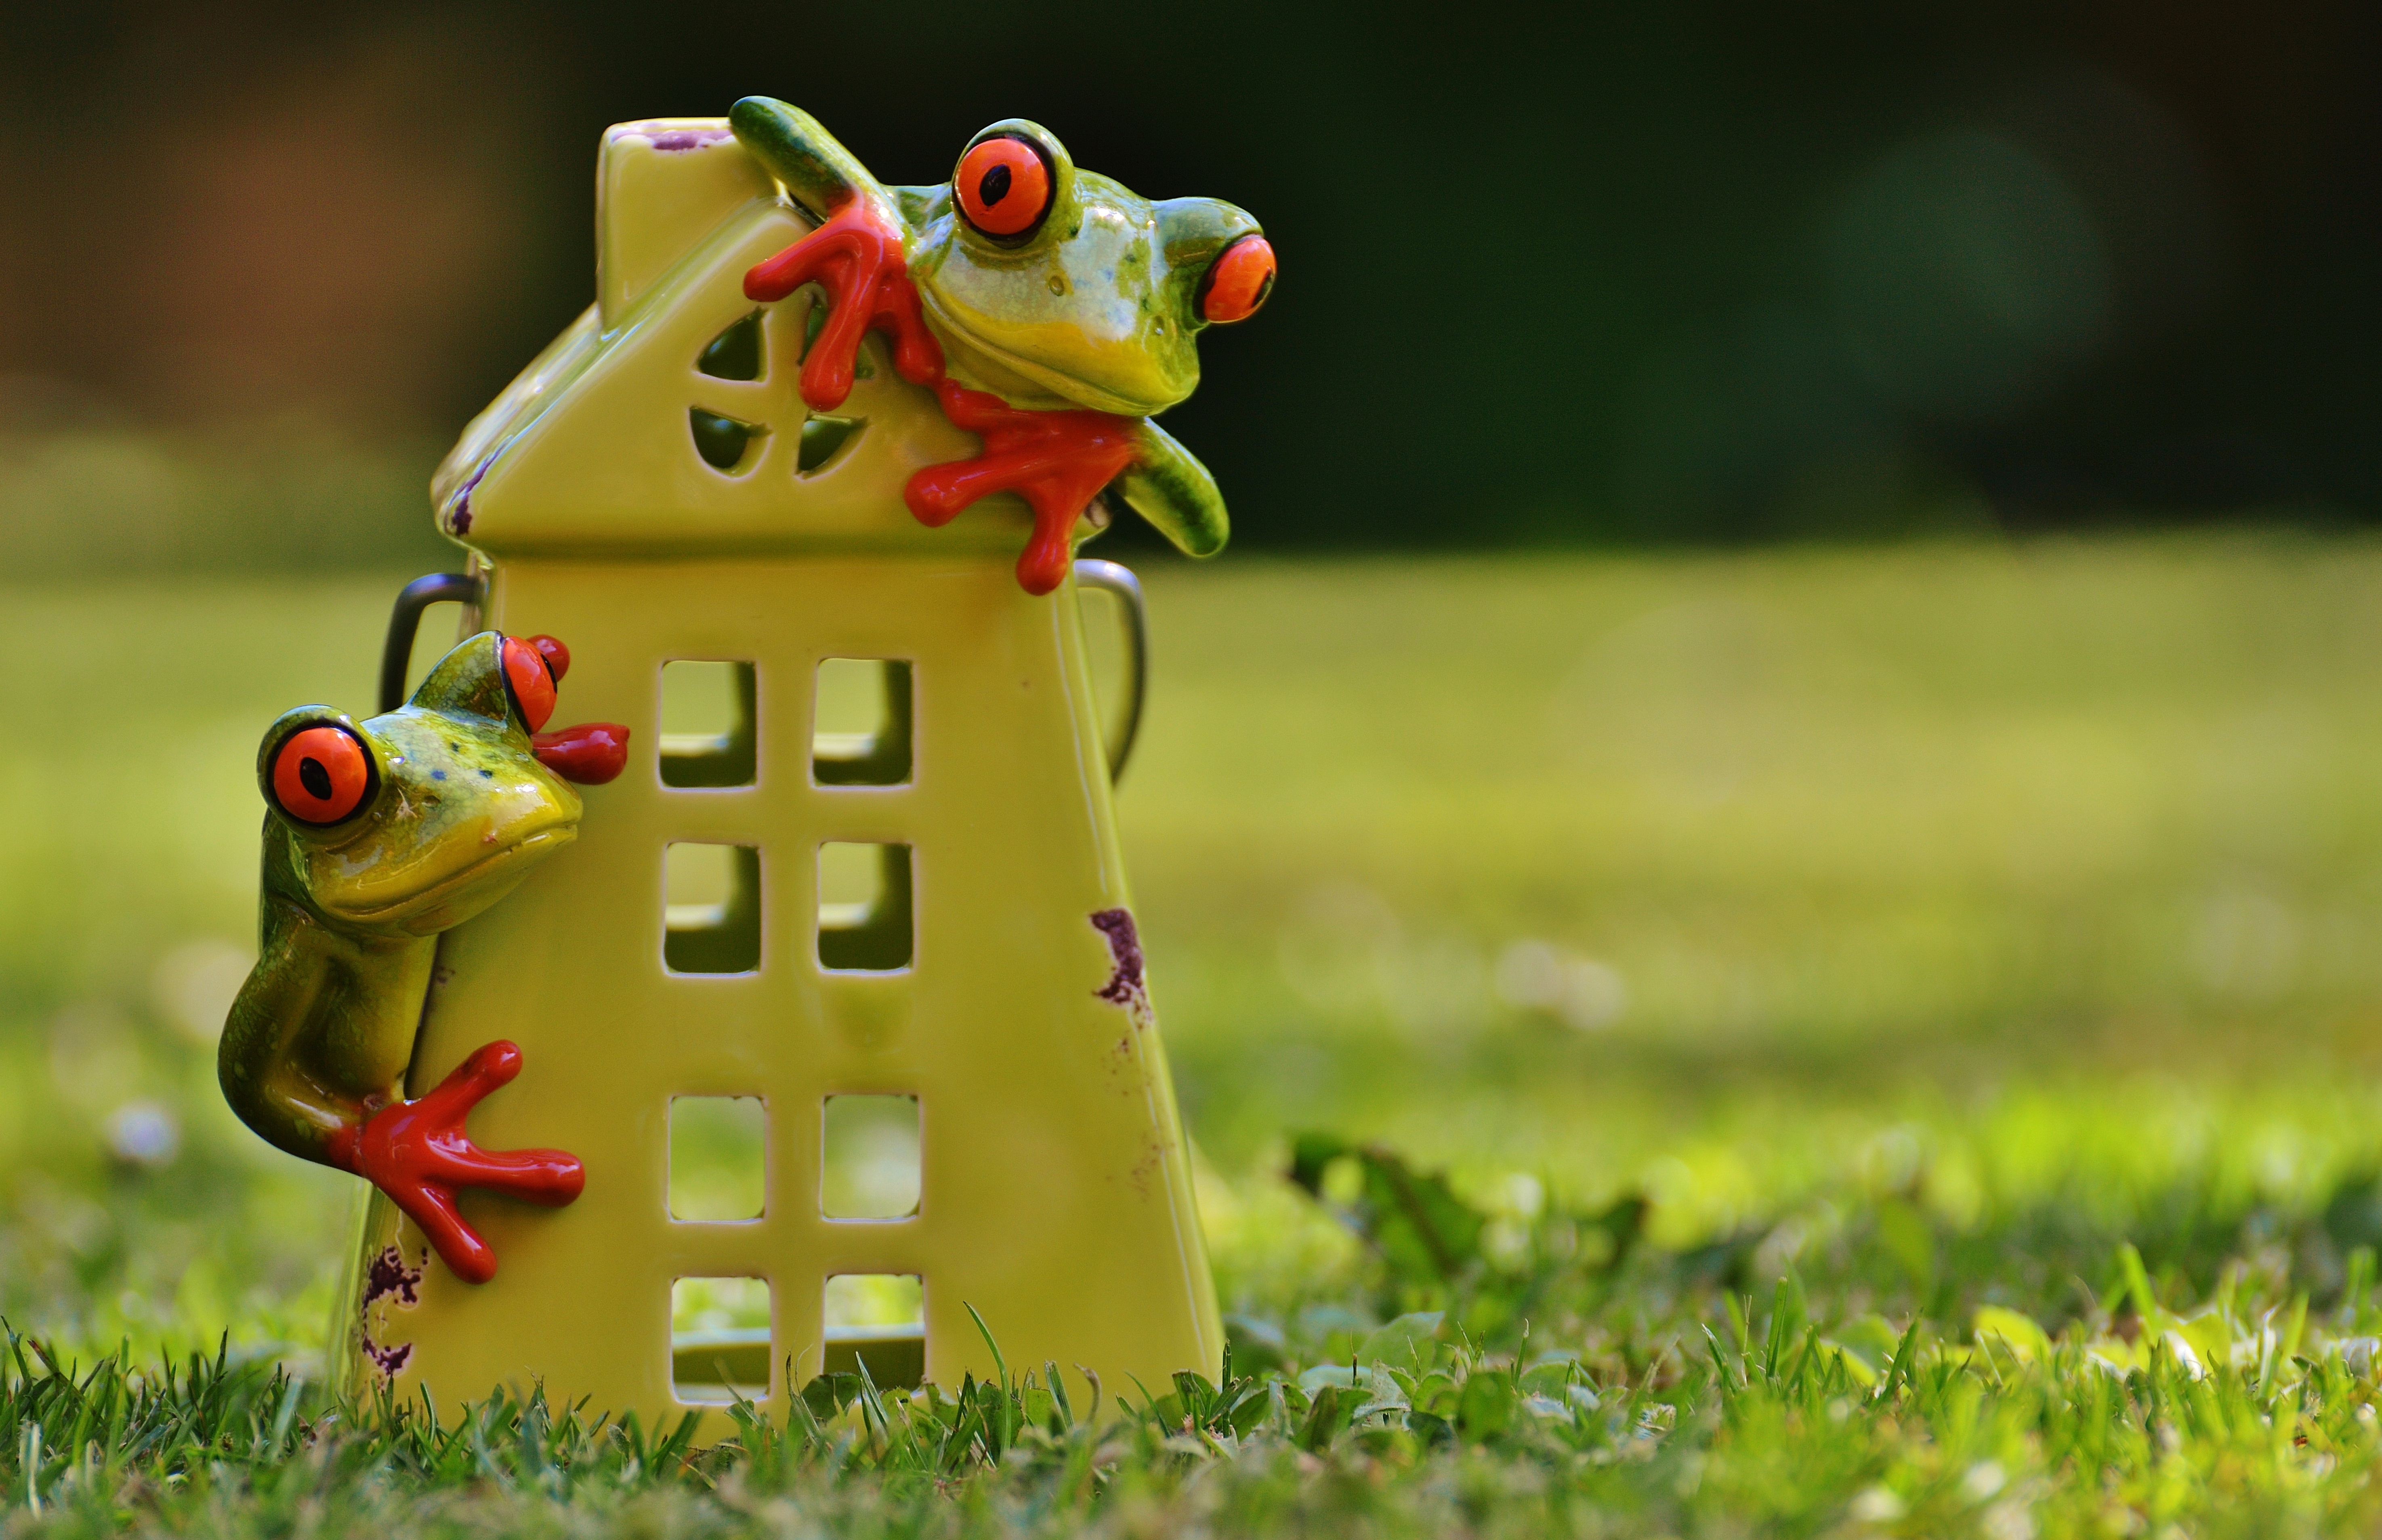
grass, lawn, sweet, flower, home, cute, decoration, green, peaceful, frog, amphibian, yellow, toy, cheerful, fun, figure, funny, frogs, at home, macro photography, my home is my castle